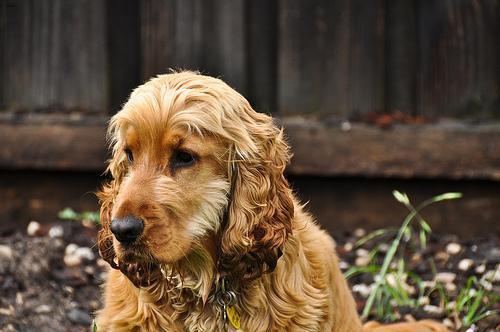
english cocker spaniel